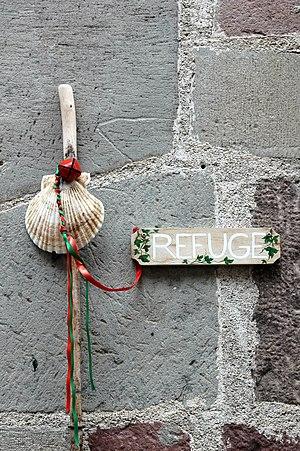
Saint-Jean-Pied-de-Port, accueil des pélerins le chemin de Saint-Jacques de Compostelle
La via Podiensis est le nom latin d'un des quatre chemins de France du pèlerinage de Saint-Jacques-de-Compostelle. Elle part du Puy-en-Velay et traverse le pays d'étape en étape jusqu'au village basque d'Ostabat près duquel elle rejoint la via Turonensis et la via Lemovicensis réunies peu avant.
Saint-Jean-Pied-de-Port est une commune française située dans le département des Pyrénées-Atlantiques, en région Nouvelle-Aquitaine.
La Via Arvernha est l'un des chemins contemporains du pèlerinage de Saint-Jacques-de-Compostelle, qui part de Clermont-Ferrand, remonte la vallée de l'Allagnon, franchit les Monts du Cantal, puis redescend la vallée de la Cère jusqu'à Rocamadour et enfin rejoint à Cahors l'itinéraire principal de la via Podiensis ; cette dernière se prolonge jusqu'au col de Roncevaux et, de là, à Saint-Jacques-de-Compostelle.